Hiking in Chile

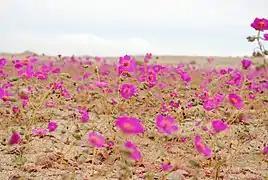
The "Desierto Florido"

This zone covers the coastal stretch of Chile's Atacama Region, where the Atacama Desert meets the Pacific Ocean. One popular attraction in the region is the "Desierto Florido" (“Flowering Desert”), where occasional higher-than-average rainfall in July and August can bring up to 200 kinds of desert plants into bloom between the months of September and November.